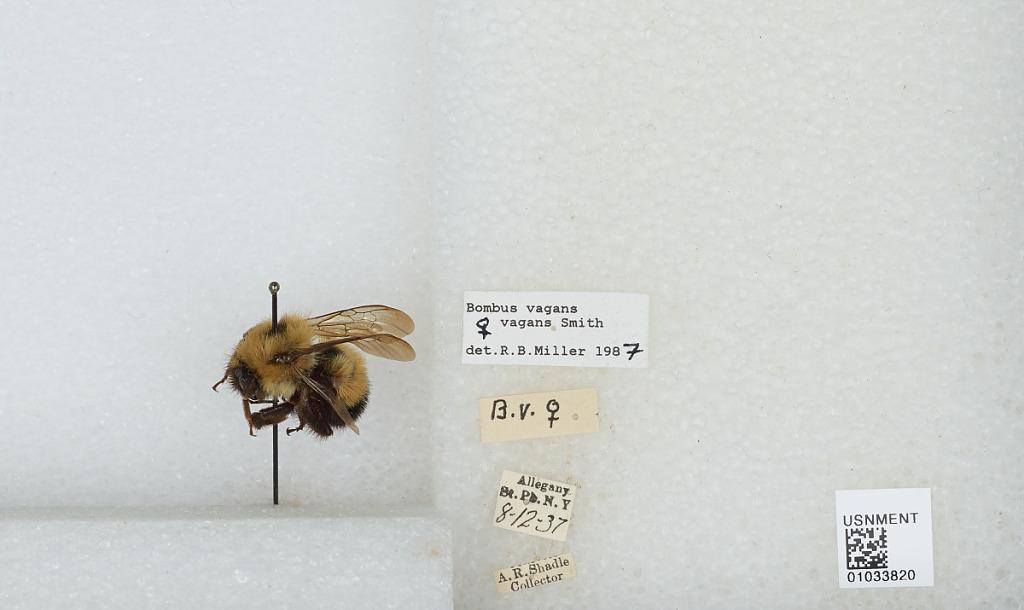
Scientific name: Bombus (Pyrobombus) vagans vagans Smith
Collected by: A. Shadle
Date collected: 1937-8-12
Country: United States
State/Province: New York
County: Cattaraugus
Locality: Allegany State Park
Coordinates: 42.0997, -78.7492
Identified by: Miller, R. B.